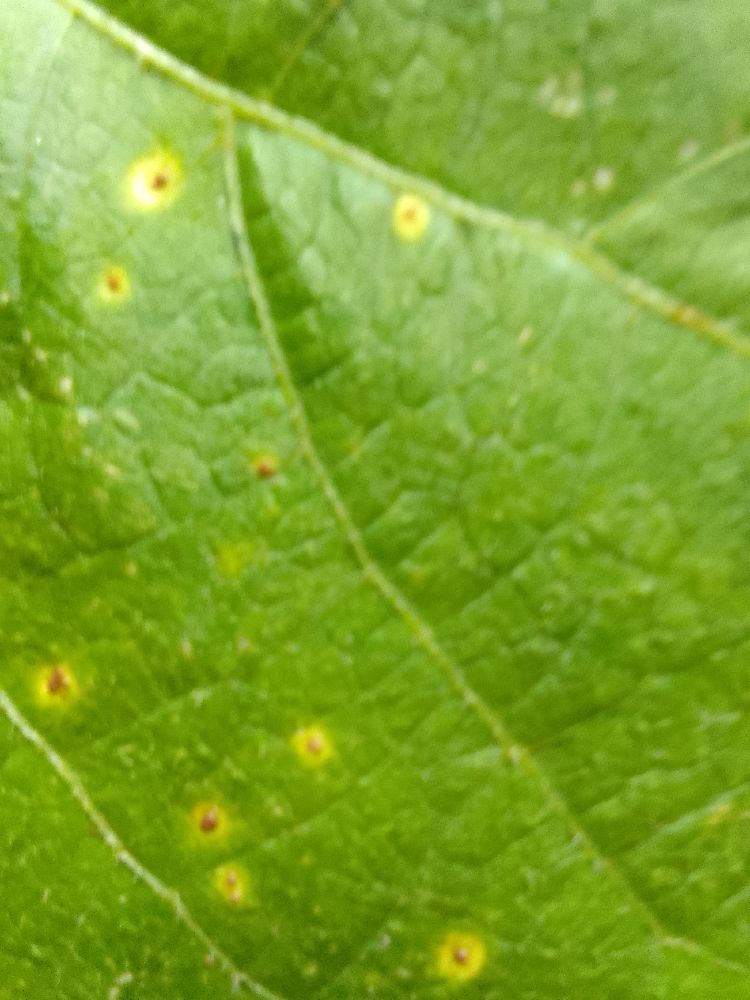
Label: rust